Carlos Vila Nova

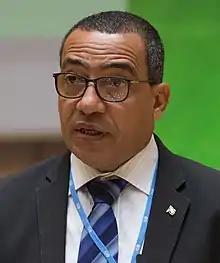
Vila Nova in 2015

Carlos Manuel Vila Nova (born 27 July 1959) is a São Toméan politician who is the fifth and current president of São Tomé and Príncipe, since 2 October 2021. He served as the minister of Public Works and Natural Resources (2010–2012) and minister of Infrastructure, Natural Resources and the Environment (2014–2018) in successive governments of Prime Minister Patrice Trovoada.